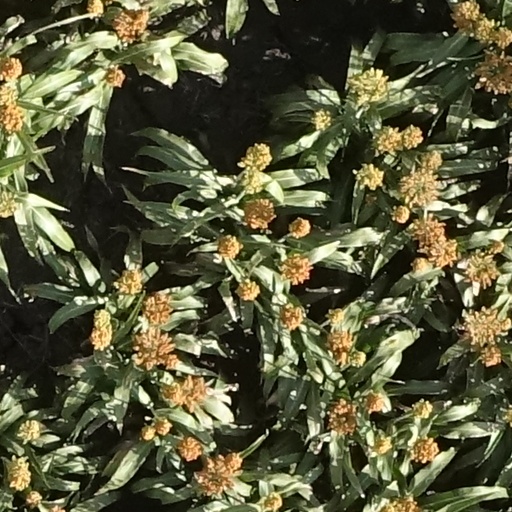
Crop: sorghum